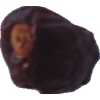
Label: dates